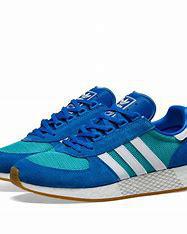
Brand: Adidas
Model: Marathon Tech